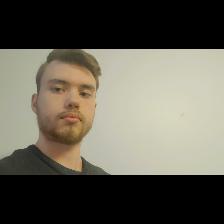
Label: Human